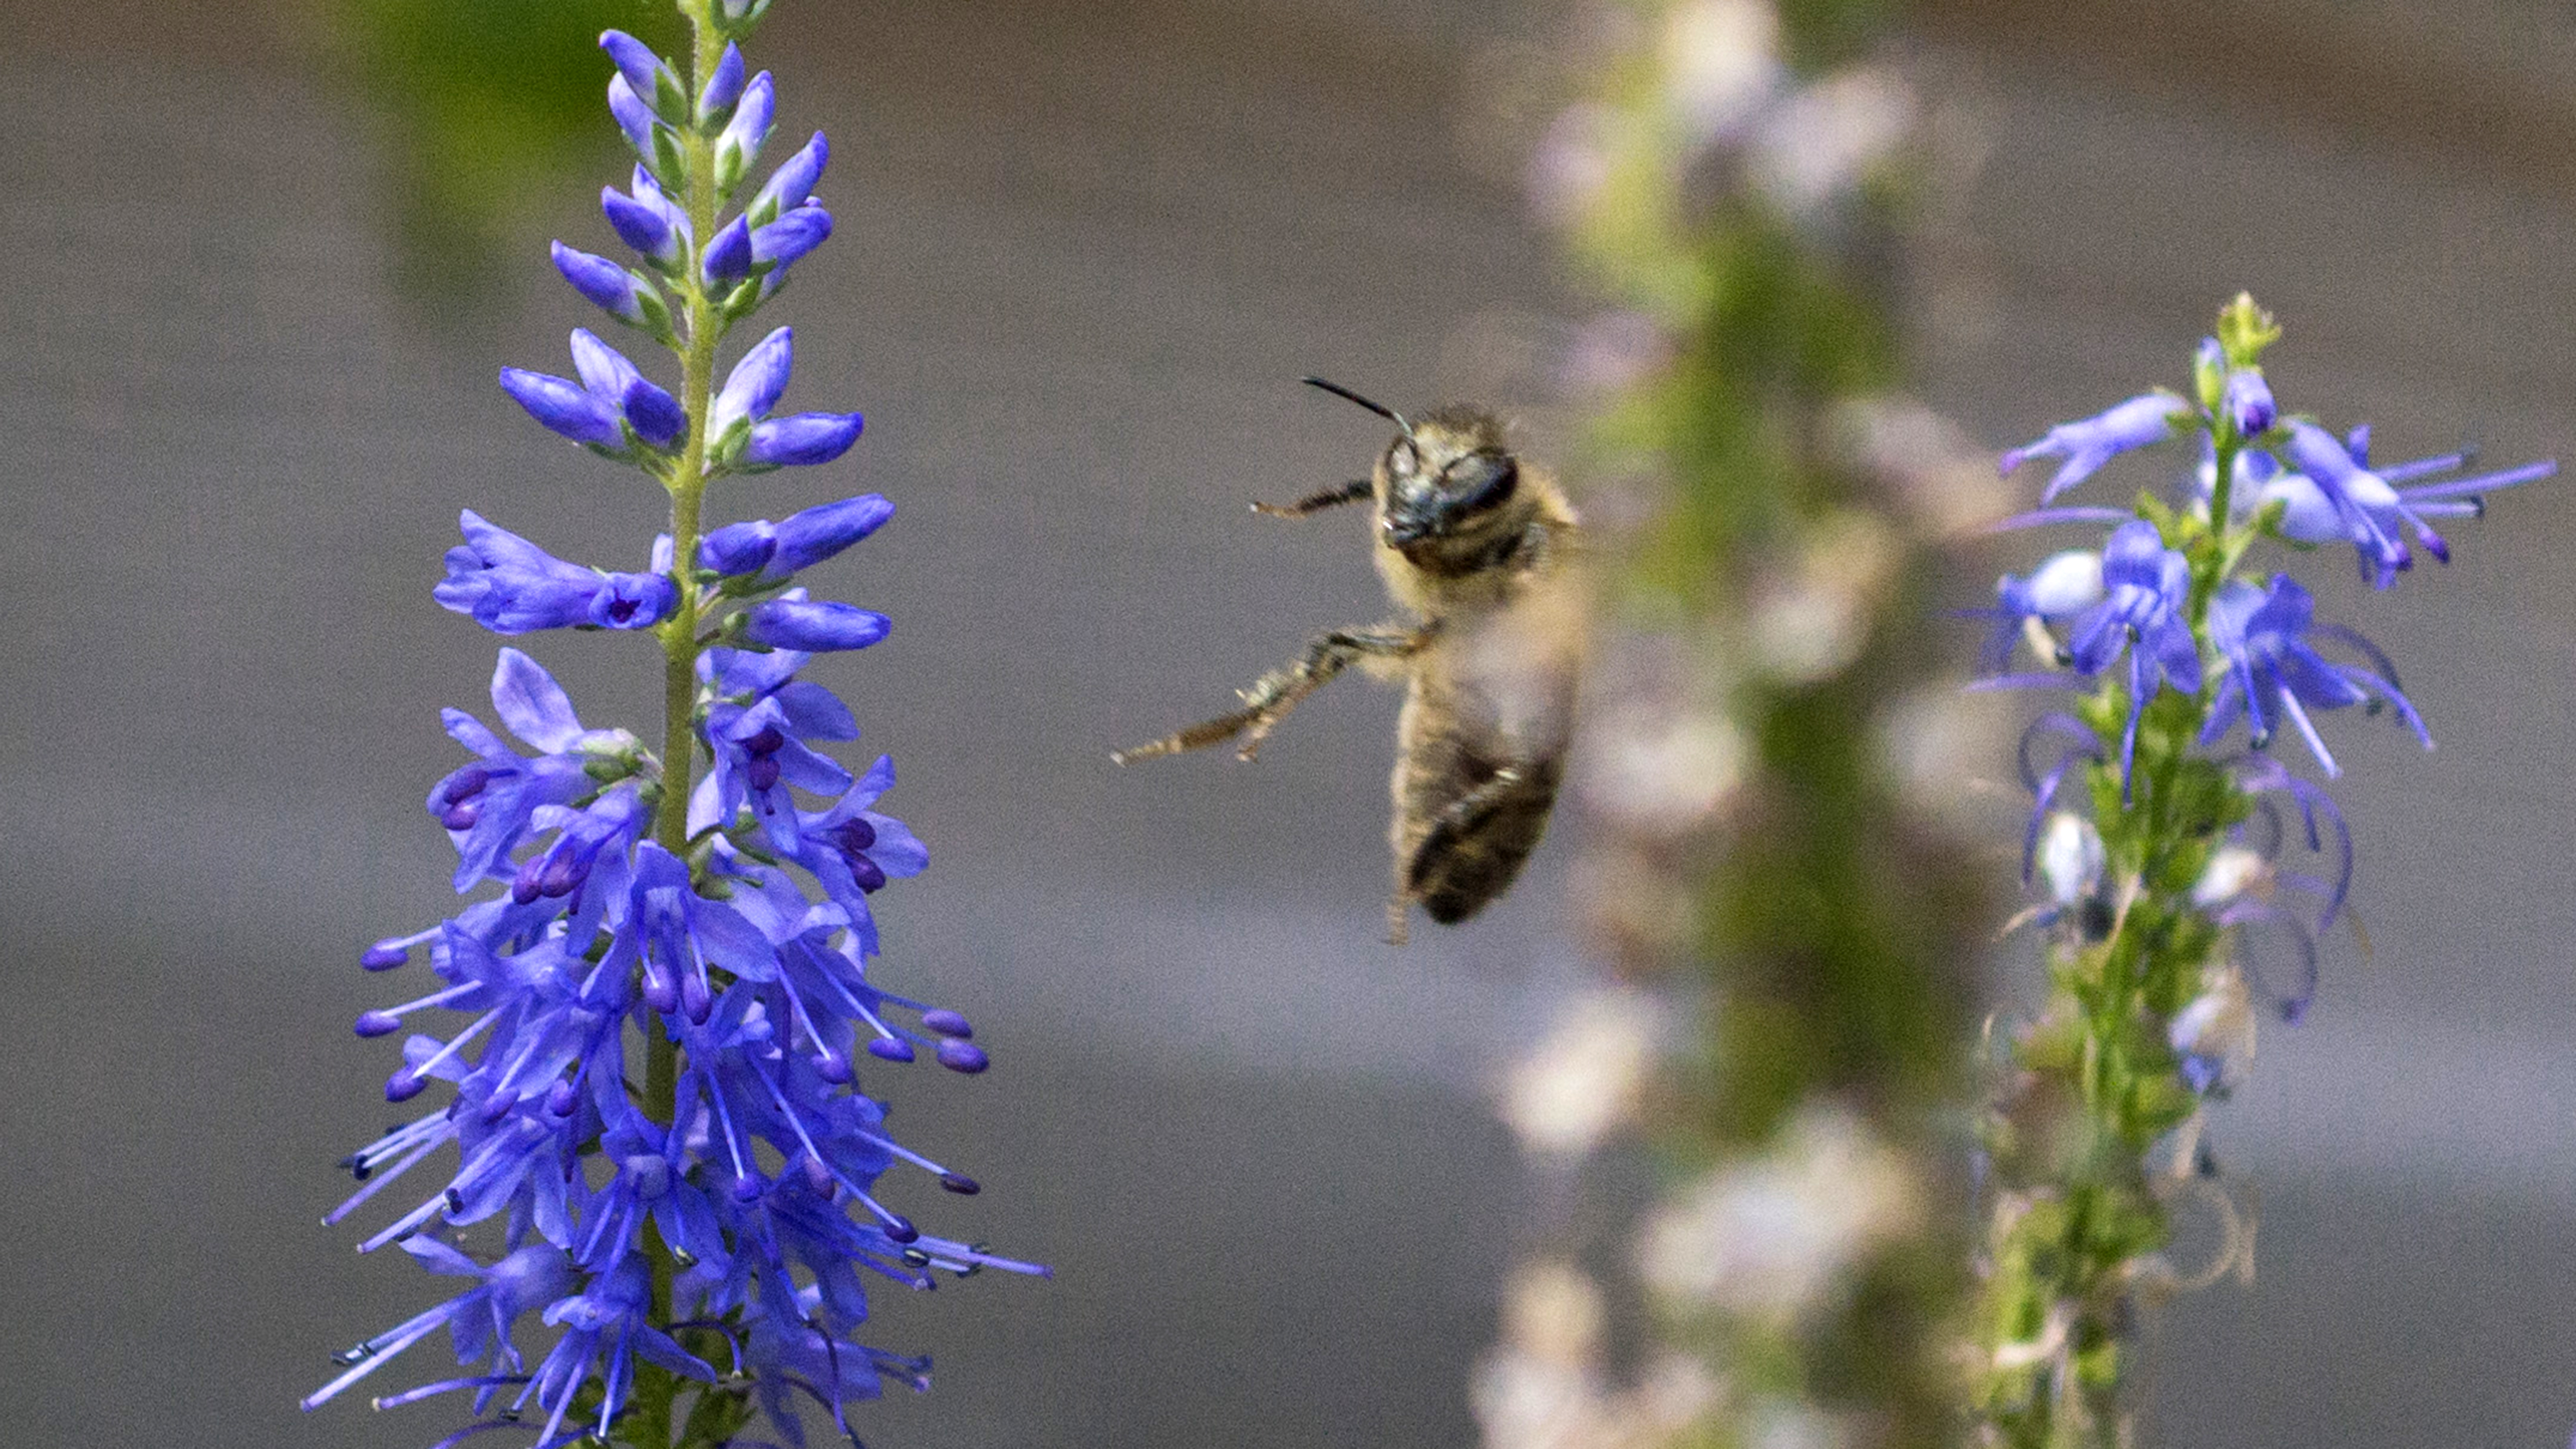
nature, outdoor, plant, photography, flower, insect, macro, closeup, flora, fauna, invertebrate, wildflower, nederland, netherlands, animals, bee, outdoorphotography, insects, depthoffield, dof, bumblebee, honeybee, insekten, nectar, paulvandevelde, pdvandevelde, padagudaloma, natuurfotografie, dordrecht, nederlandinfotos, bij, honingbij, macro photography, honey bee, pollinator, membrane winged insect